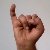
The image shows a hand gesture representing the letter 'I' in Indian Sign Language.